May Tully

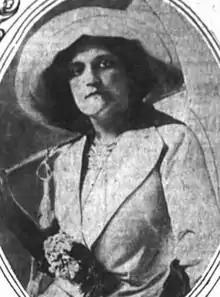
Tully, from a 1912 newspaper

May Tully (born 1880s – March 9, 1924) was a Canadian actress, writer, director, and producer in theatre and film, and, according to sportswriter Damon Runyon, "perhaps the greatest woman baseball fan that ever lived."